Swanton Covered Railroad Bridge

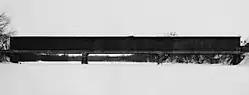
1973 photo

The Swanton Covered Railroad Bridge was a covered bridge in Swanton, Vermont. Built in 1898, it carried the St. Johnsbury and Lamoille County Railroad across the Missisquoi River just west of Swanton village. It was destroyed by fire in 1987, and its site is now occupied by the former West Milton Bridge. The bridge was listed on the National Register of Historic Places in 1973, and has not been delisted despite its destruction.